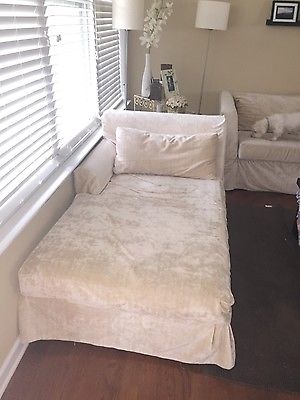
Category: sofa